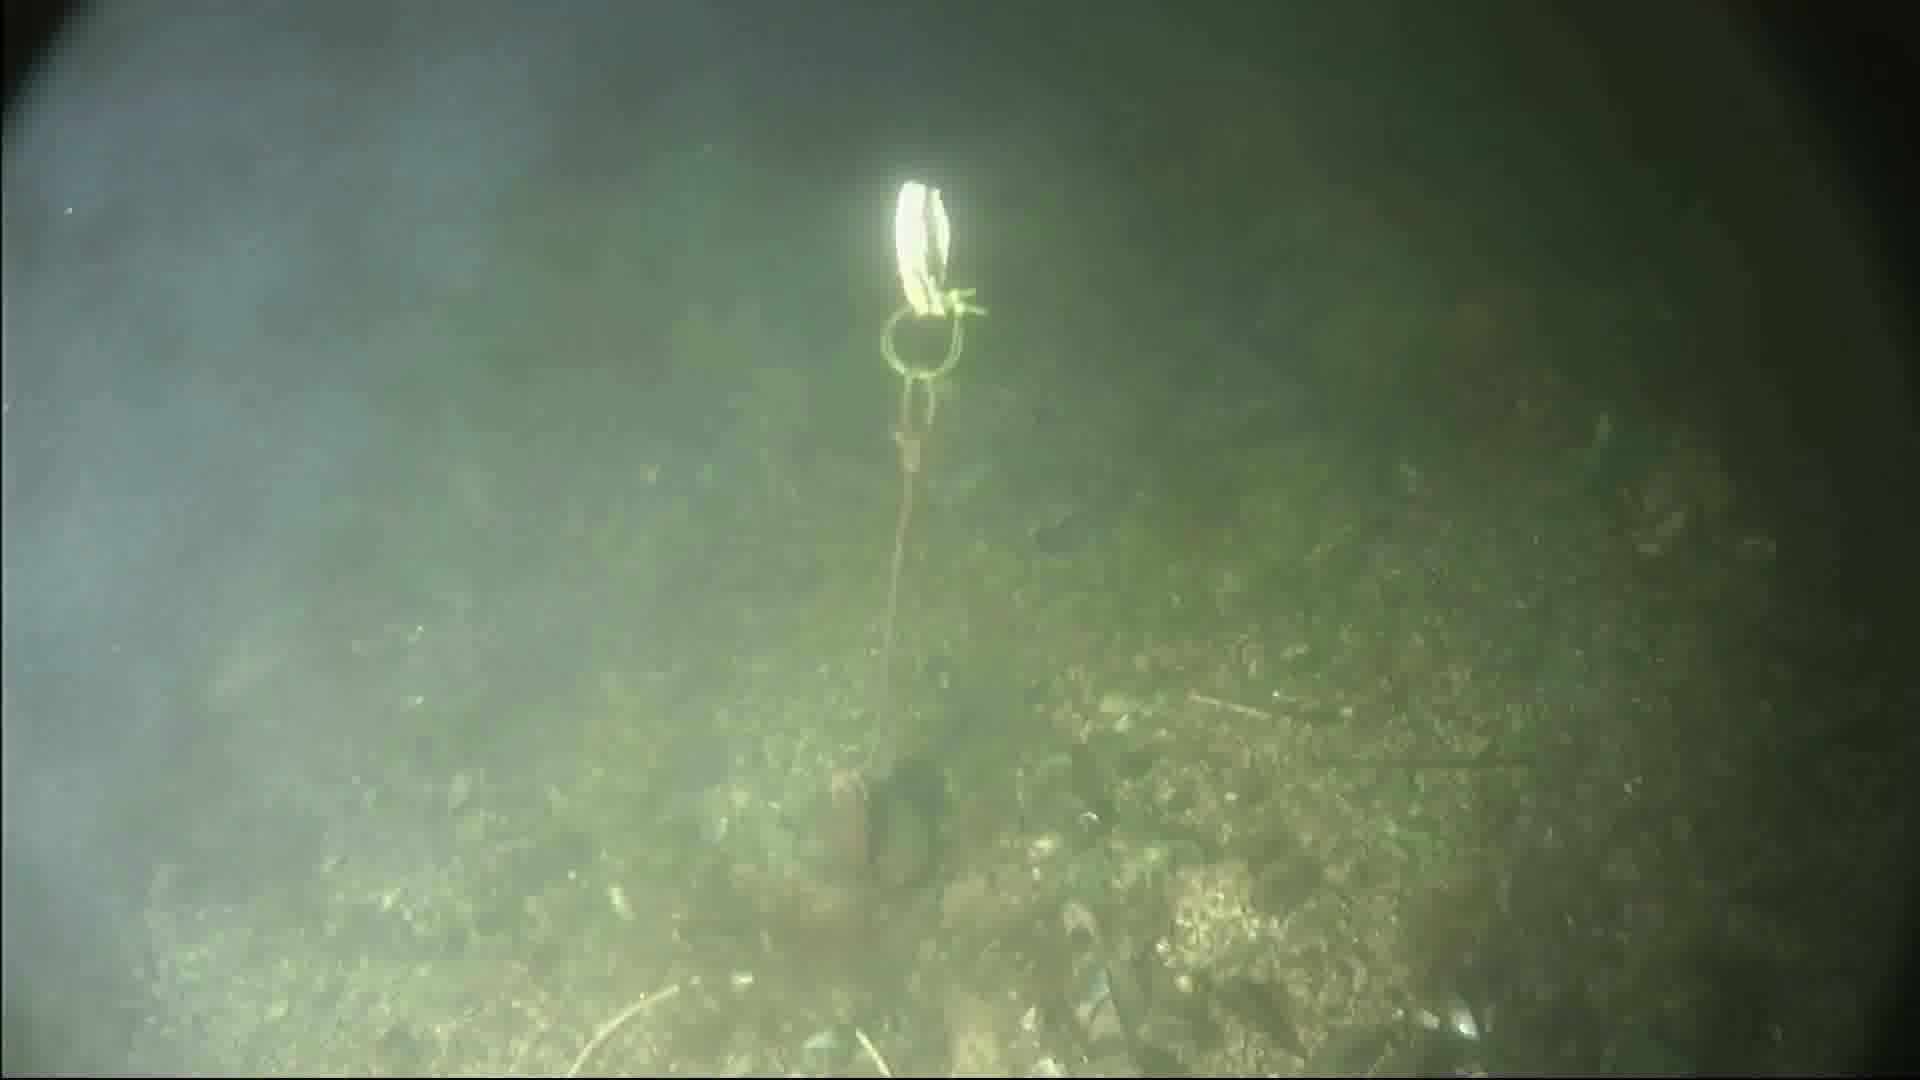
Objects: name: crab